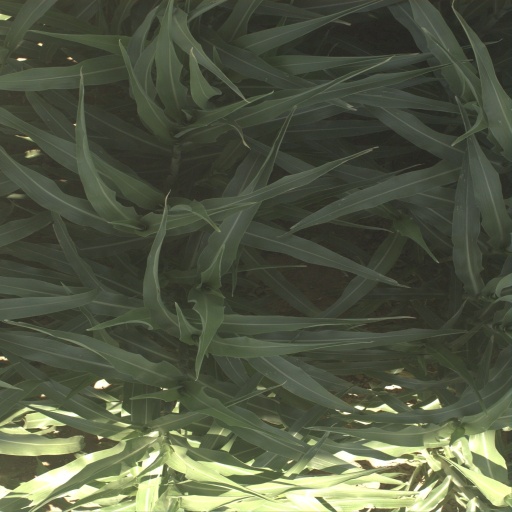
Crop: sorghum